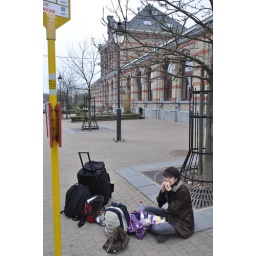
Waiting for our bus back to Libramont to catch our train to Bruges after less than 24 hours in Bastogne.